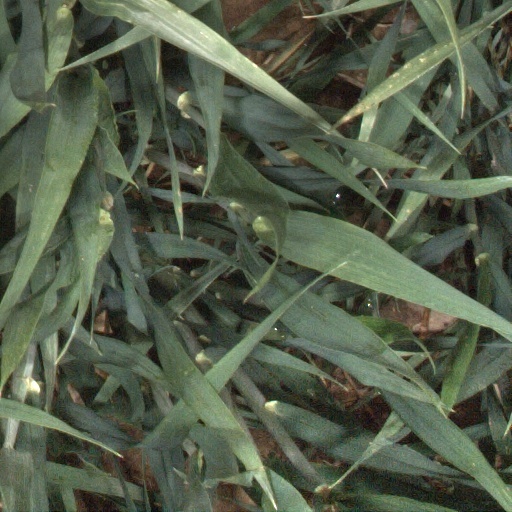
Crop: wheat